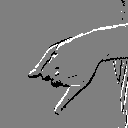
ASL letter: j